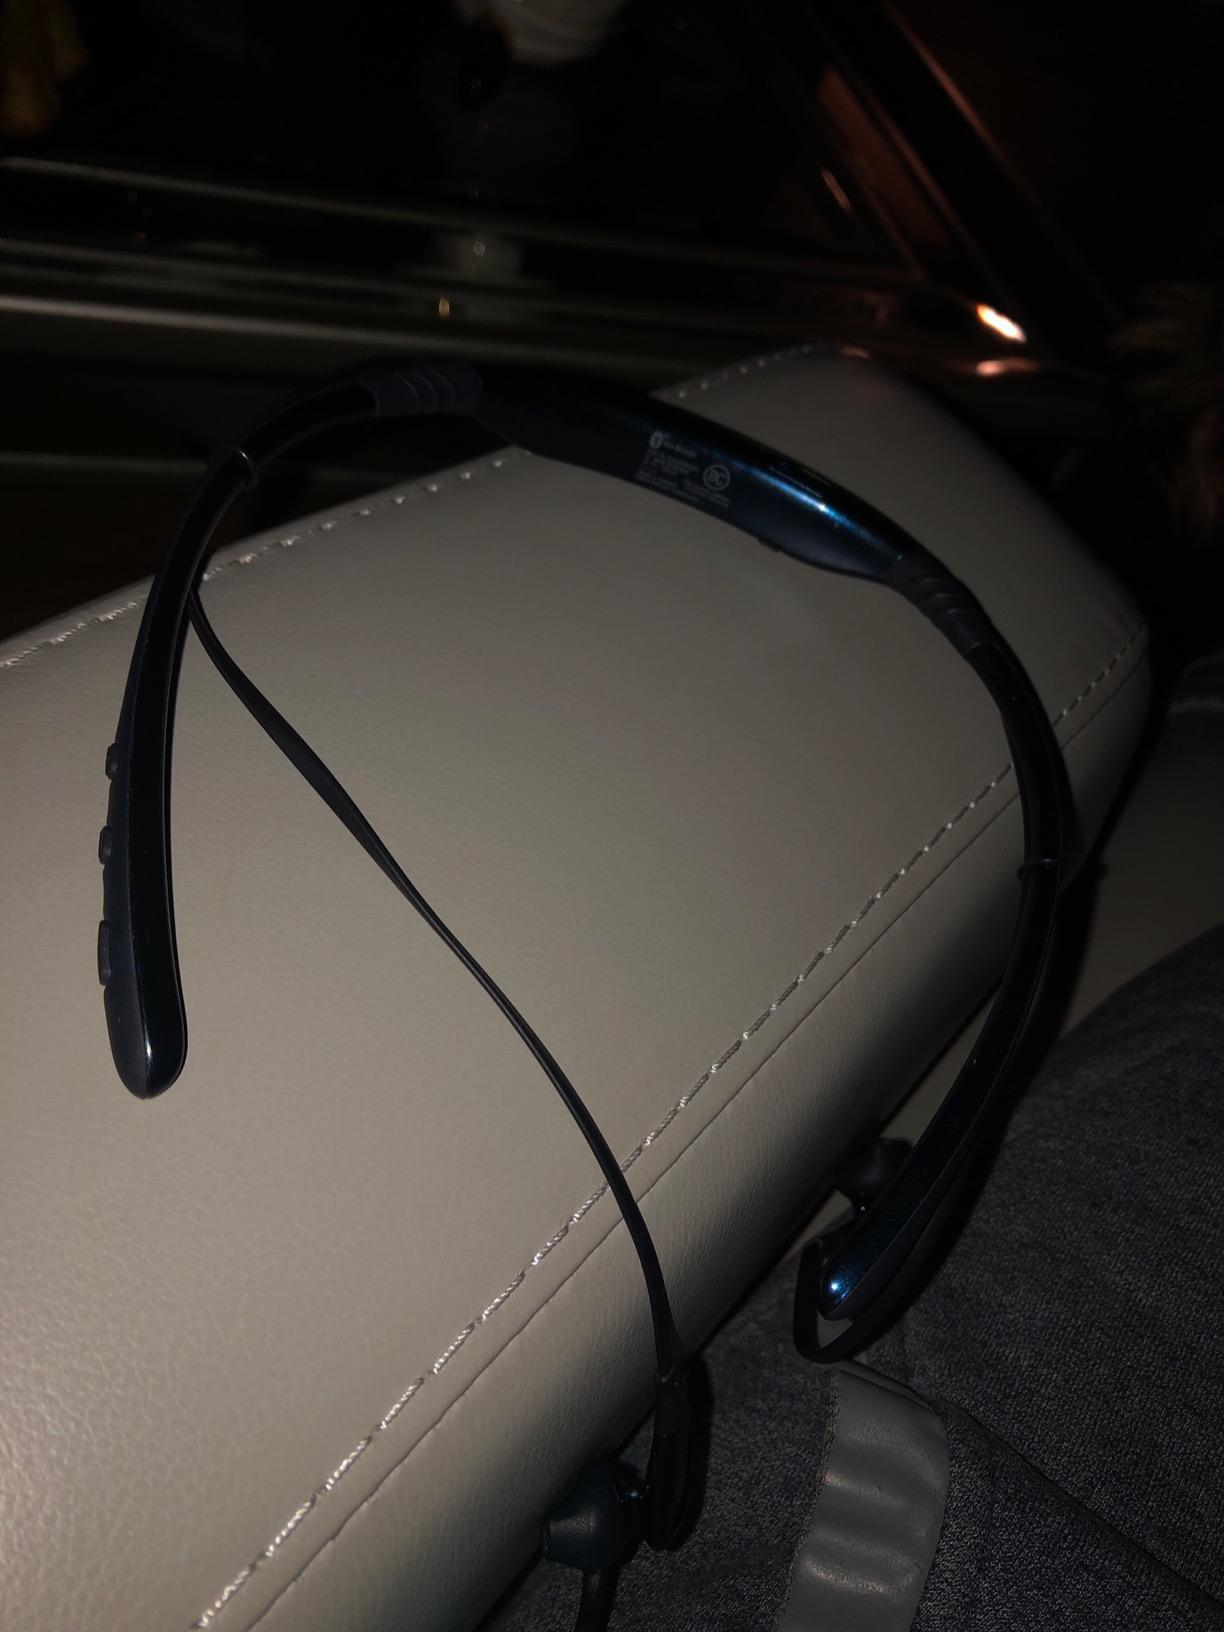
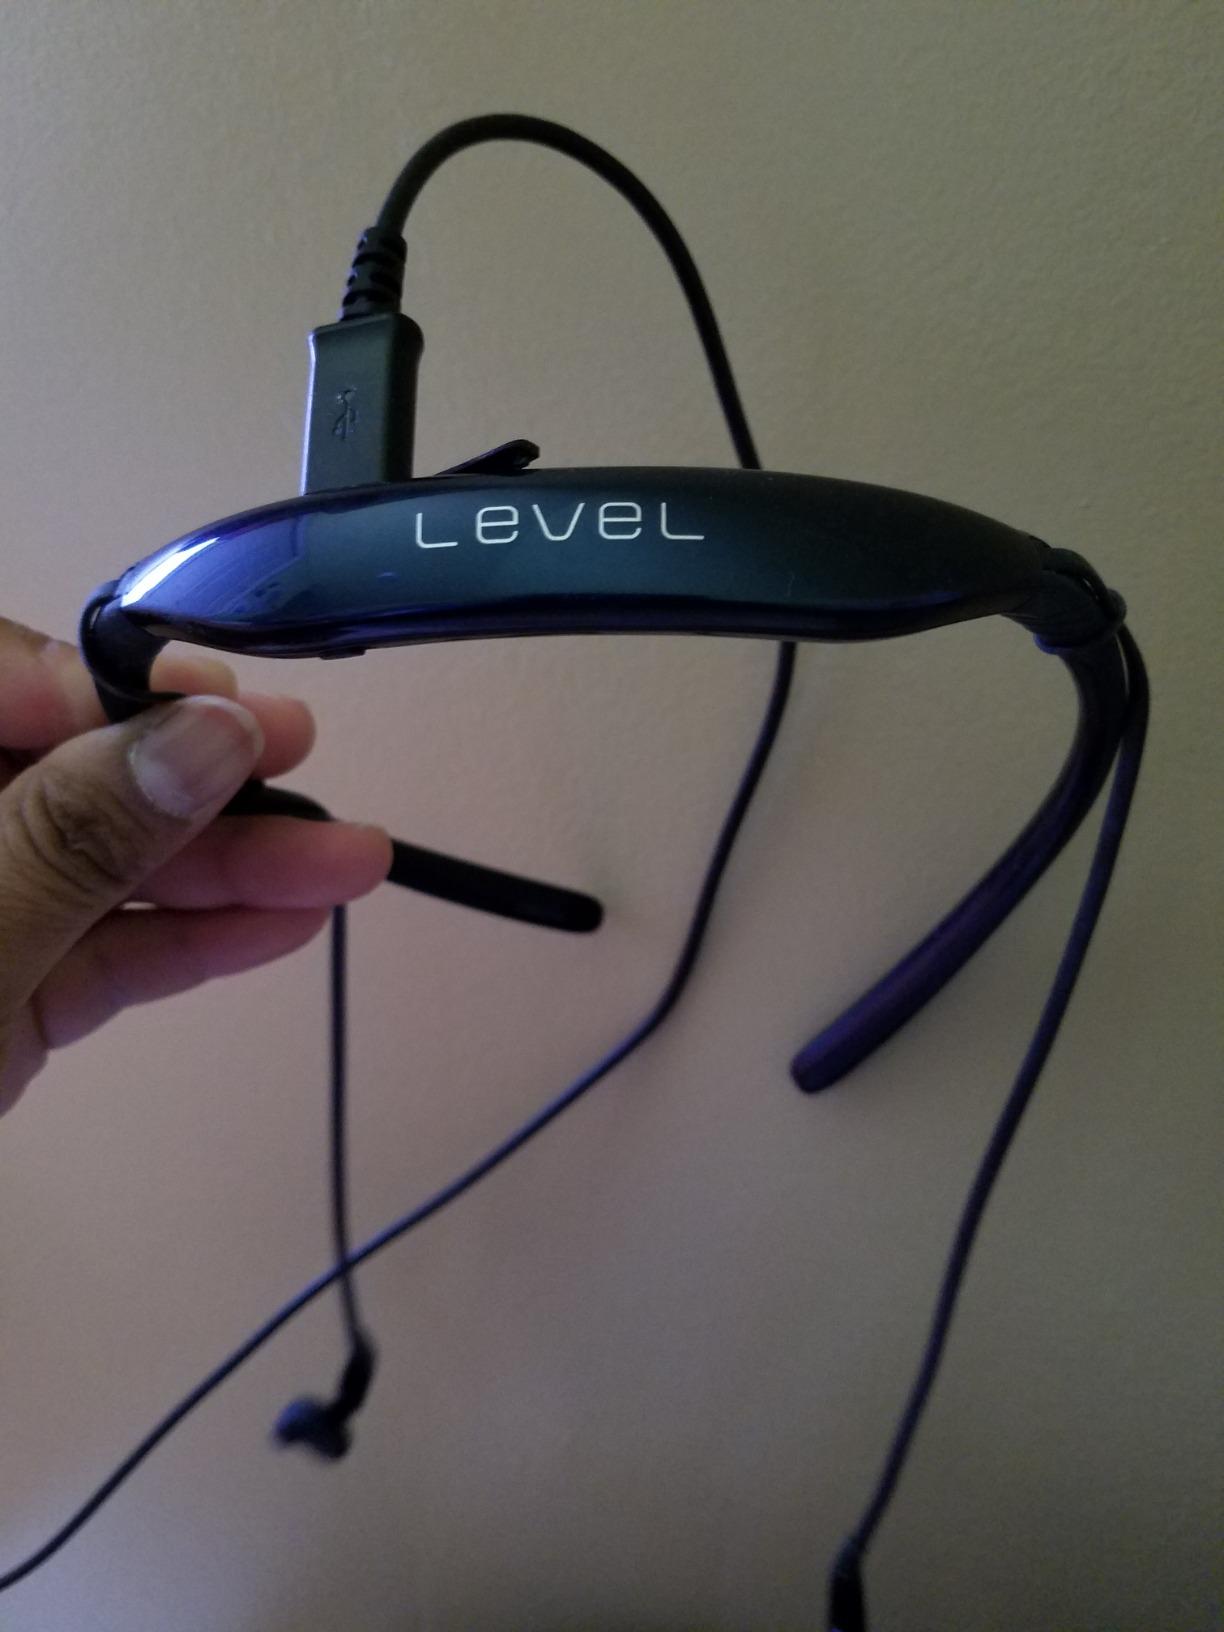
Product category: headphones
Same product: yes